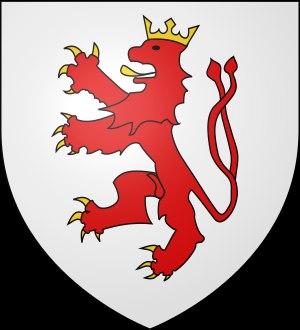
Oisy-le-Verger est une commune française située dans le département du Pas-de-Calais en région Hauts-de-France.
"Hermann Iᵉʳ ""Pusillus"" Comte Palatin de Lotharingie de la dynastie des Ezzonides ;
Le duché de Berg, qui était, de 1101 jusqu'en 1380, le comté de Berg, est un ancien duché du Saint-Empire romain germanique. Au début du XVᵉ siècle, il fut incorporé dans le Cercle du Bas-Rhin-Westphalie.
En 1240, la seigneurie de Ligny-en-Barrois fut donnée en dot par Henri II, comte de Bar à sa fille Marguerite, mariée à Henri V le Blond, comte de Luxembourg.